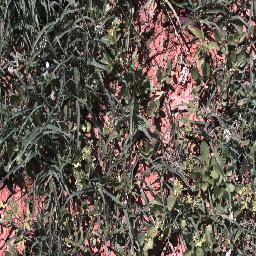
Label: negative